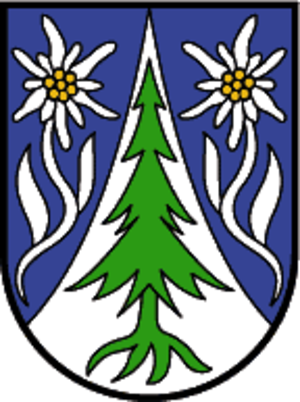
Au est une commune touristique de 1 728 habitants, dans le district de Bregenz, dans la région autrichienne du Vorarlberg.